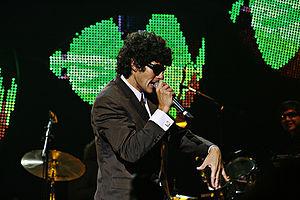
Mike D, né Michael Louis Diamond le 20 novembre 1965 à New York, est un musicien et rappeur américain. Il est batteur et rappeur, membre fondateur des Beastie Boys.